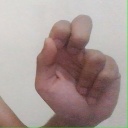
अक्षर: ढ